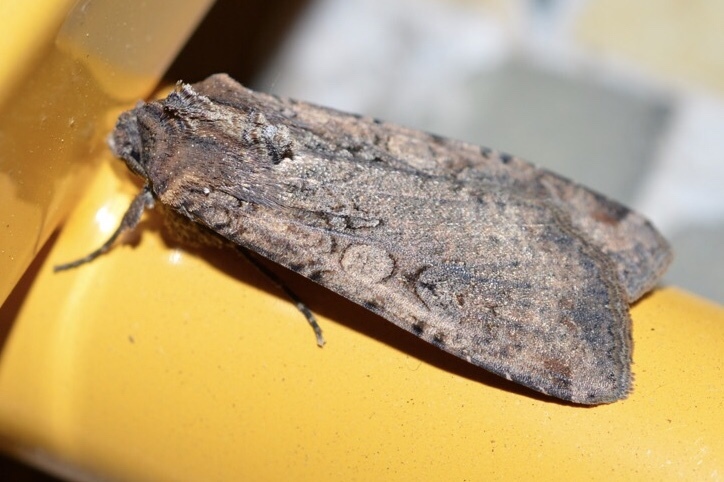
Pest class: cutworms